Cowpea chlorotic mottle virus

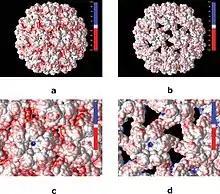
Electrostatic properties of cowpea chlorotic mottle virus

The assembly of a virus is key to its efficacy as it needs to be both stable enough to protect its genome before entry into the cell and labile enough to release its genetic contents into target cell as it disassembles. The single stranded RNA is threaded through small pores already present in the capsid. At a neutral pH, the capsid protein reversibly binds to RNA forming a pre-capsid complex. This consists of RNA surrounded by enough capsid proteins (CP) to neutralize the negative charges of the RNA phosphate backbone. When acidification occurs, an irreversible conformational change occurs making the final product of an icosahedral capsid. This is done by sending any excess CPs from the RNA to the outside of the new capsid. This process is reliant on the basicity of the CP due to its N-terminal arginine-rich motif (ARM) and the capsid exterior negative charge density. The capsid protein is also involved in viral movement, transmission, symptom expression, and targeted hosts. As seen above, the assembly of CCMV is a pH dependent mechanism and so is the disassembly. At a pH of 5, CCMV is stable, but at a pH of 7.0 and without ions like Ca2+ or Mg2+ swelling of the capsid diameter occurs. This creates openings in the capsid, but the viral RNA is not released at this time, allowing this process to be reversed. This is important because calcium ions have been found to be essential to viral stability. Although RNA is not spontaneously released, when swelling occurs and the virus is in a proper environment for infection, the swelling will cause RNA release into the cytoplasm of a target cell.